Rose Schneiderman

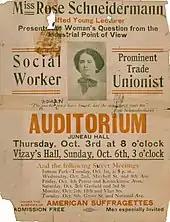
1912 poster for a Rose Schneiderman event

She returned to New York in 1903, and with a partner worker started organizing and coordinating with the women in her clothing factory. When they applied for a charter to the United Cloth Hat and Cap Makers Union, the union told them to come back after they had succeeded in organizing twenty-five women. The women already knew they wanted to join, so they got to work recruiting others. They did that within days and the union then chartered its first women's local.